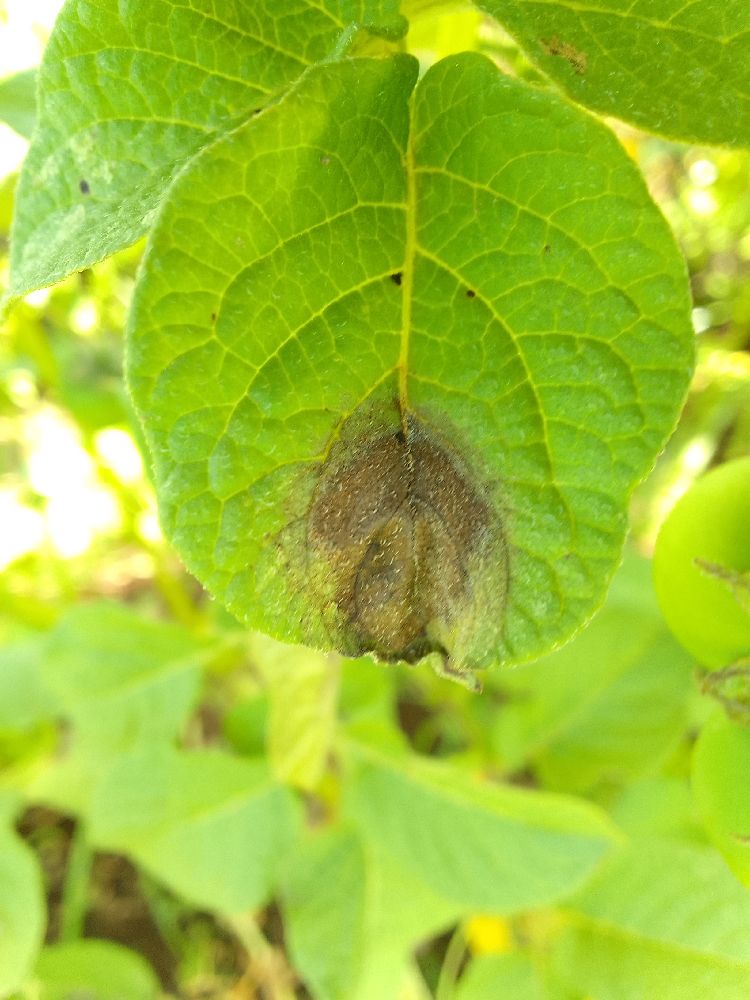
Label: Late blight